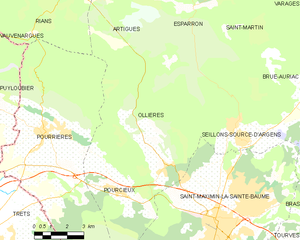
Carte des communes françaises Ollières